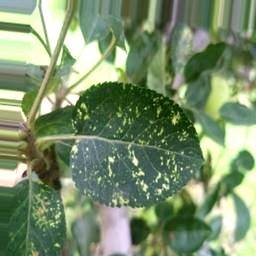
Label: Apple_Mosaic